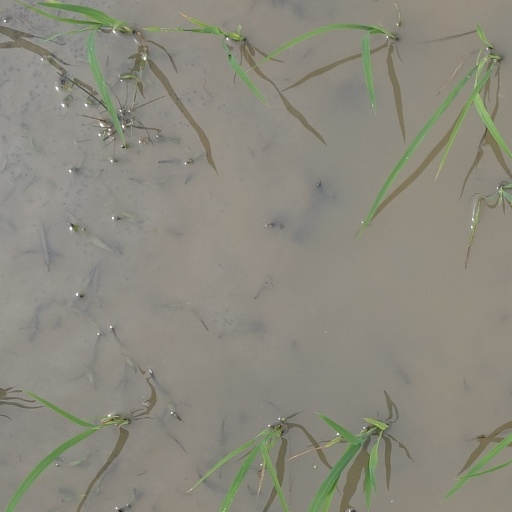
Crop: rice